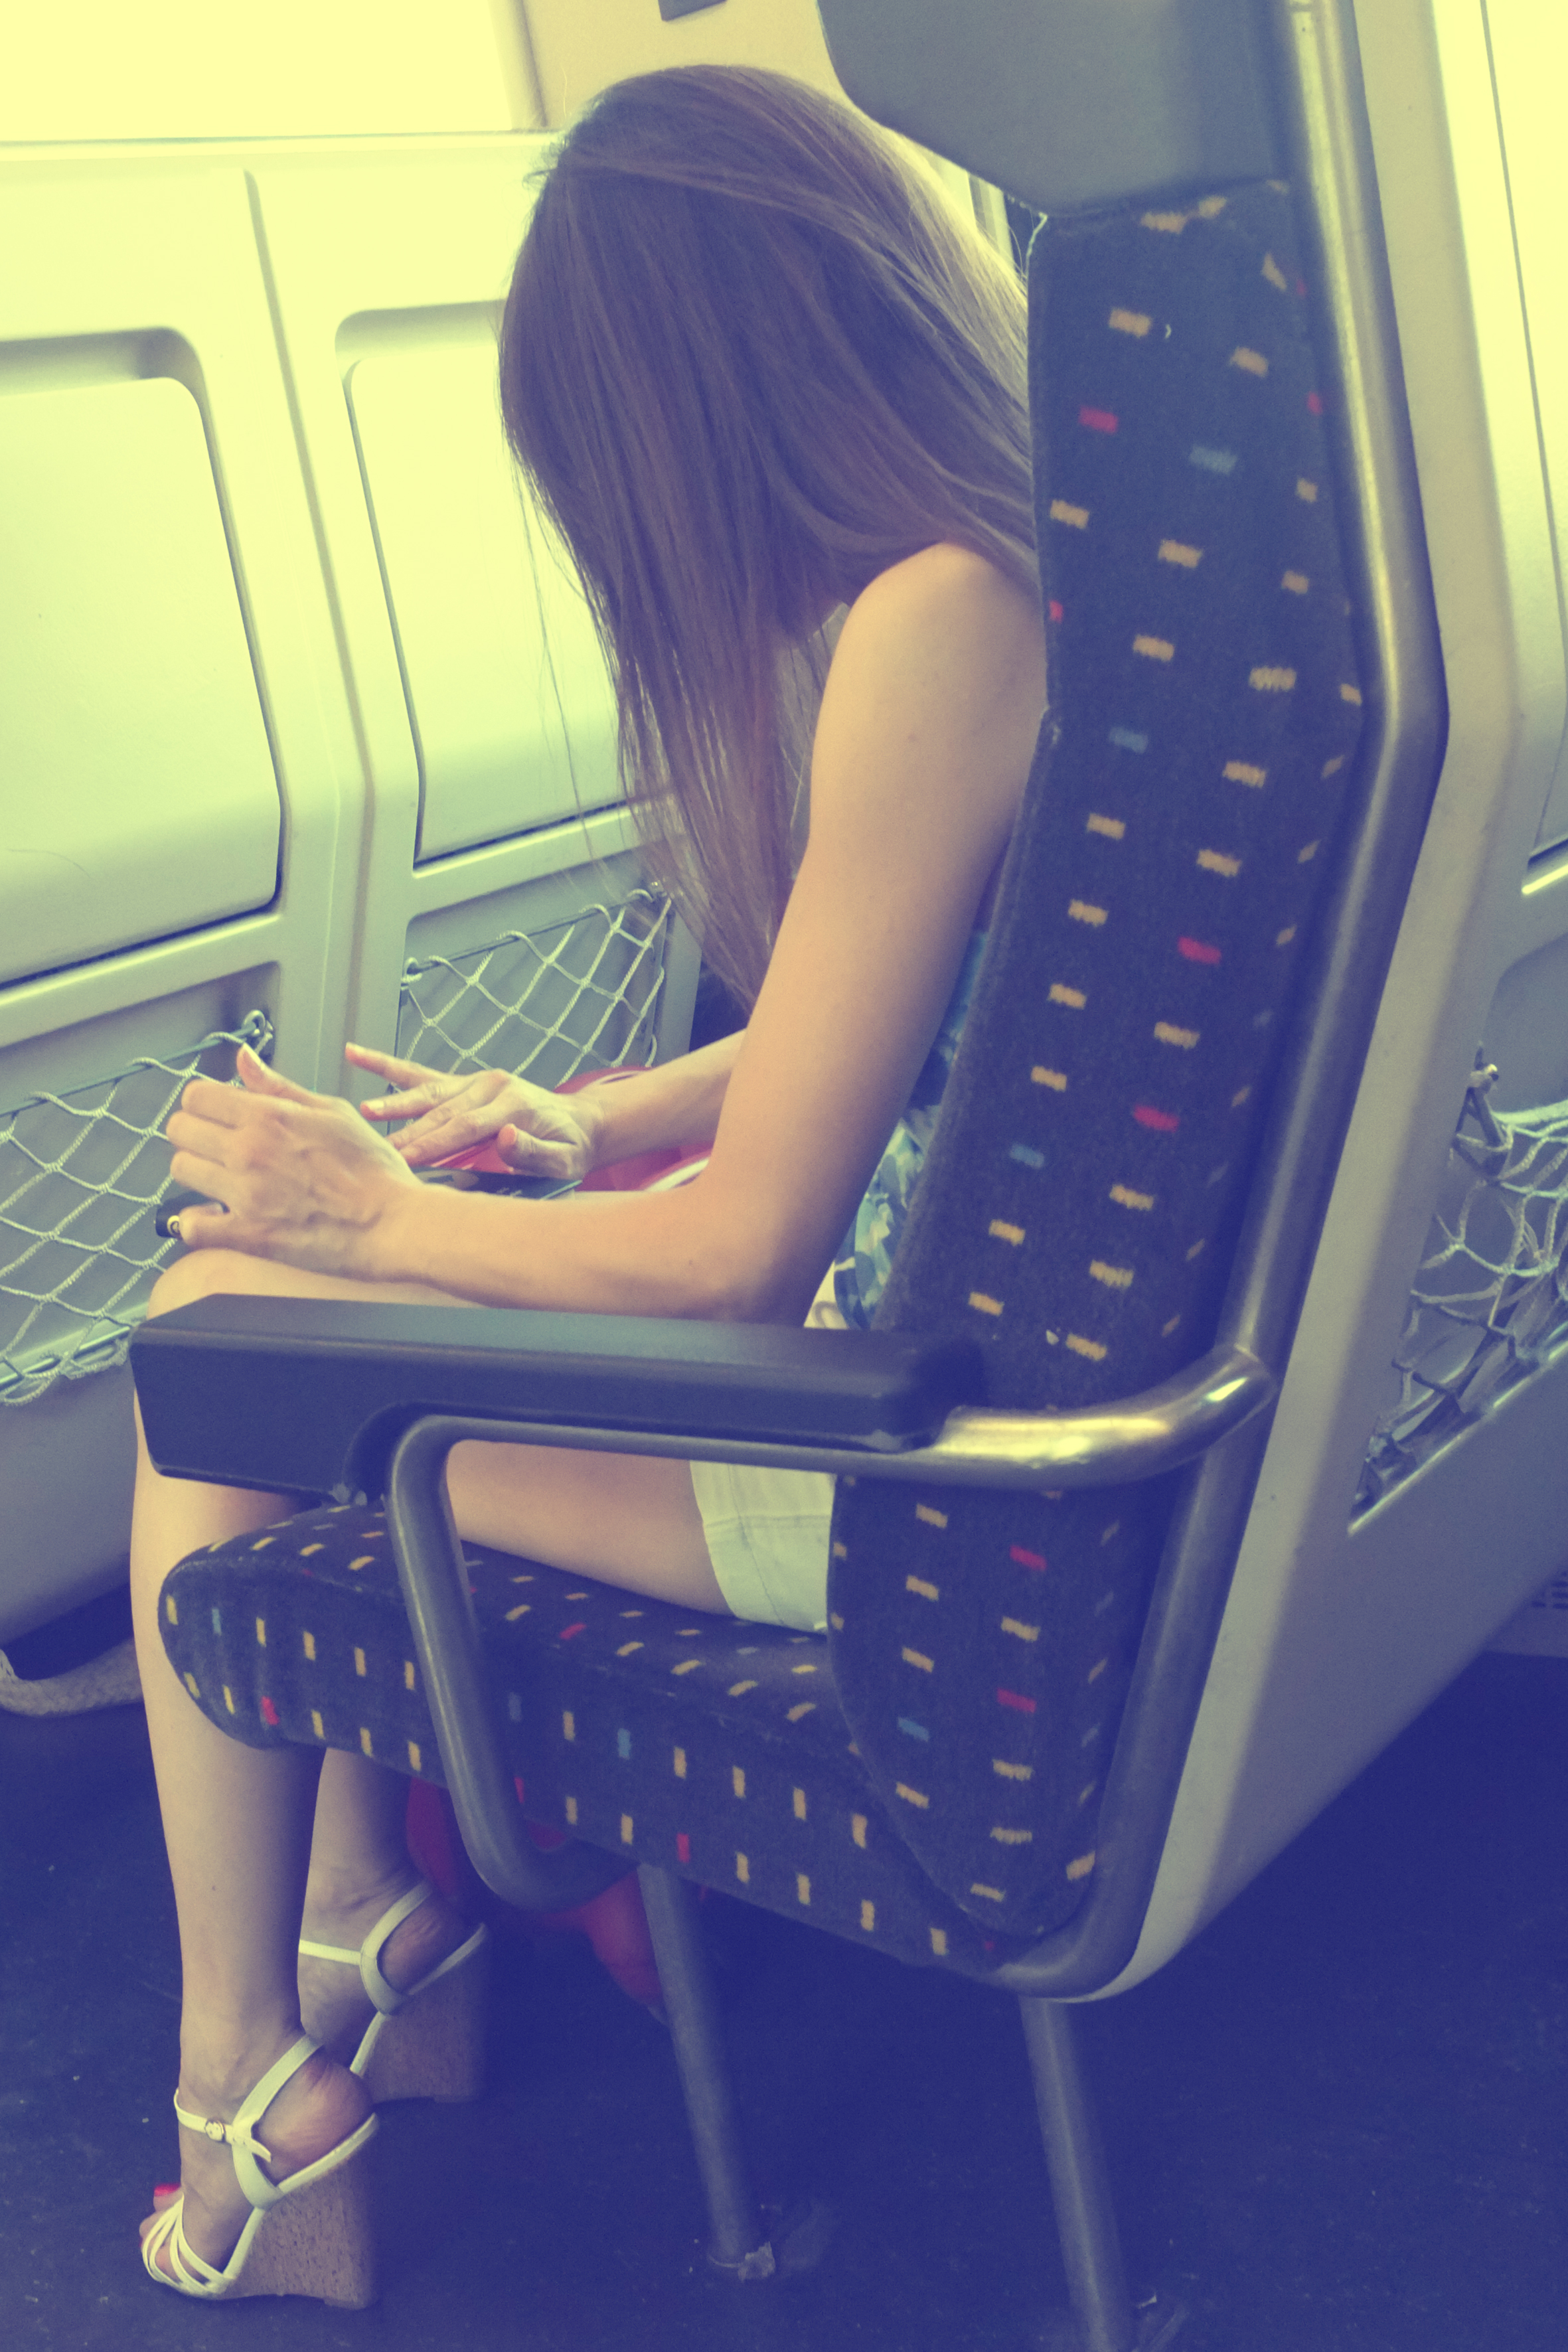
street, urban, fujifilm, leg, sitting, blue, 2012, x100, switzerland, blond, fuji, finepixx100, human positions